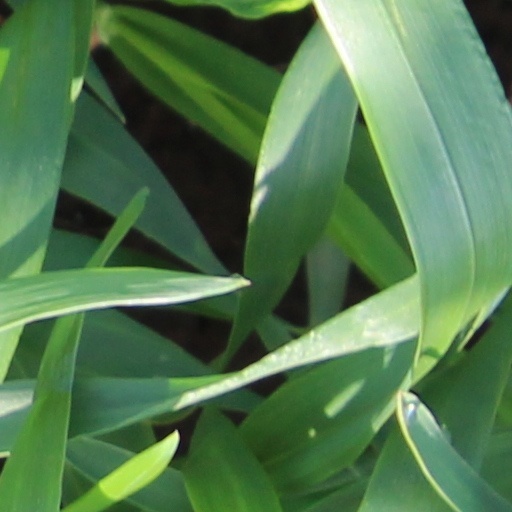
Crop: wheat